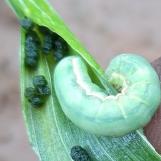
Crop: Onion
Condition: caterpillar-p